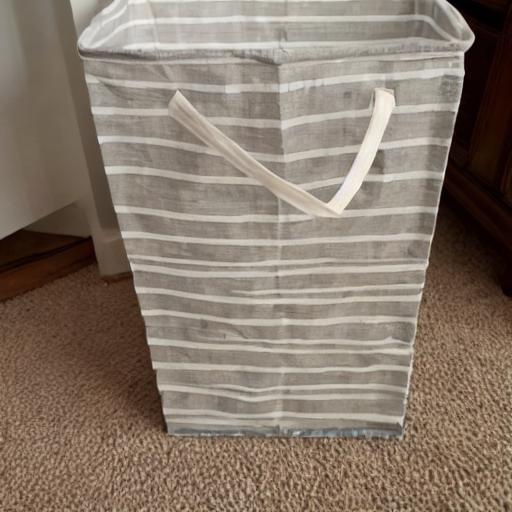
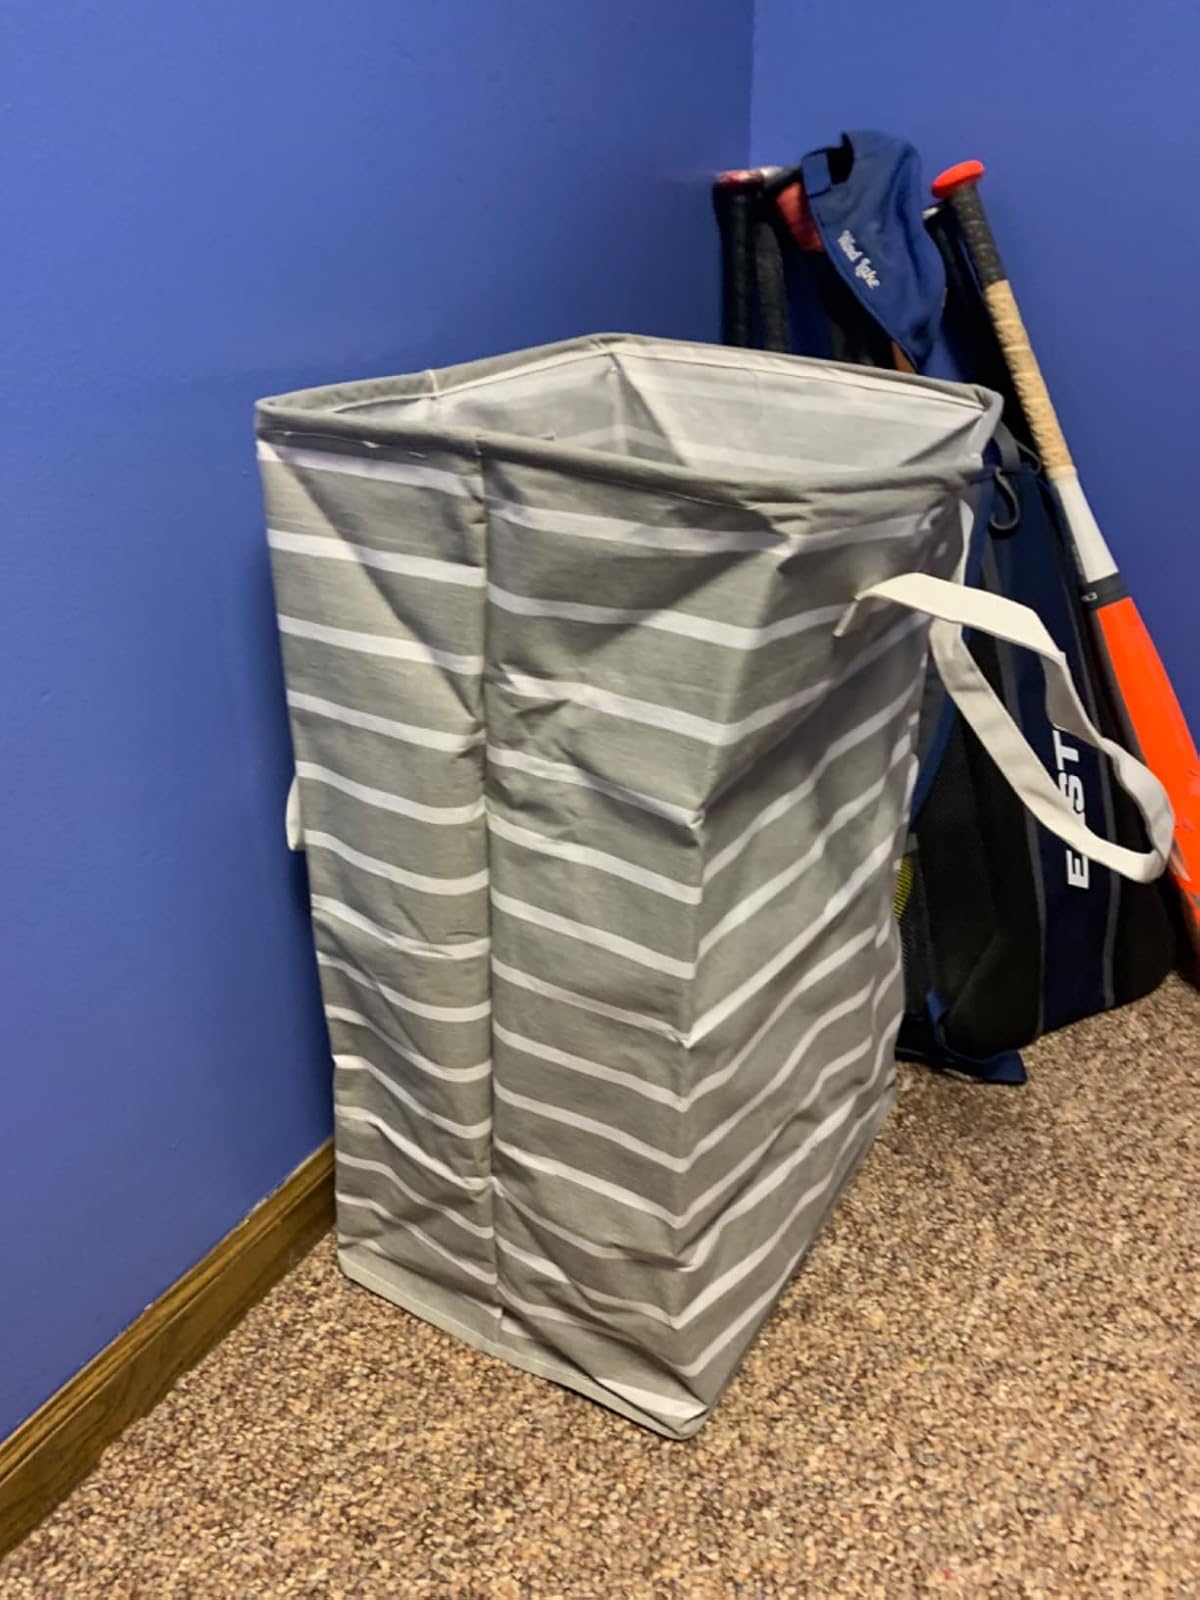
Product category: items_hamper
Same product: no